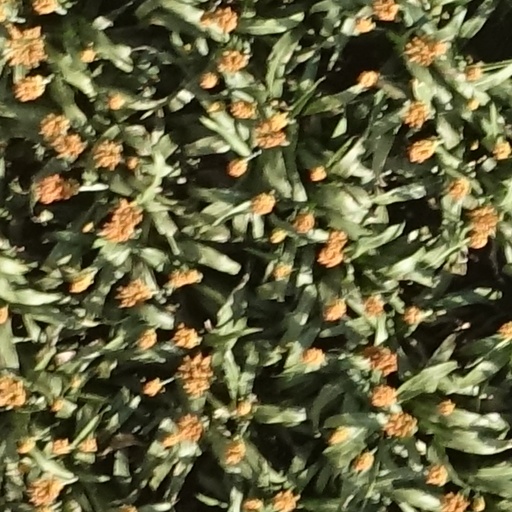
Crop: sorghum